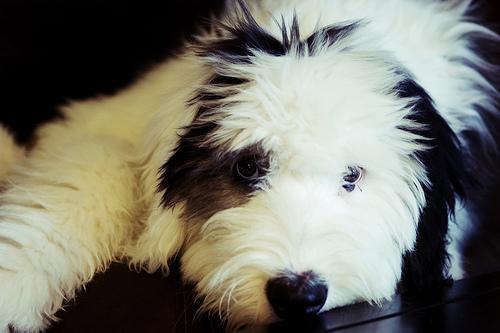
Old_English_sheepdog